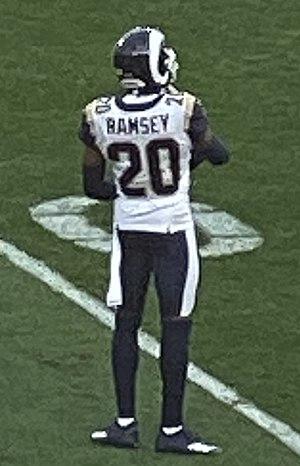
Jalen Ramsey, né le 24 octobre 1994 à Smyrna, est un américain, joueur professionnel de football américain.